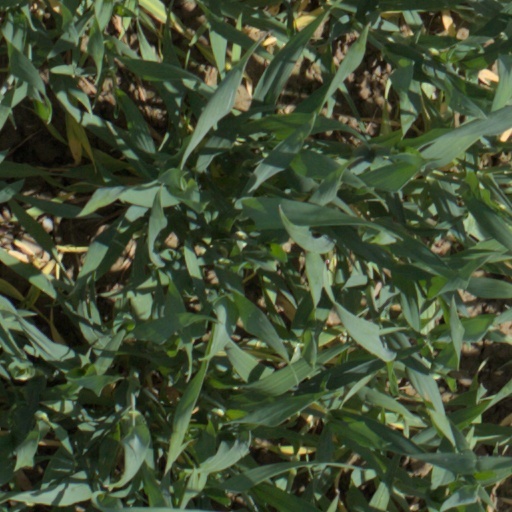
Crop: wheat